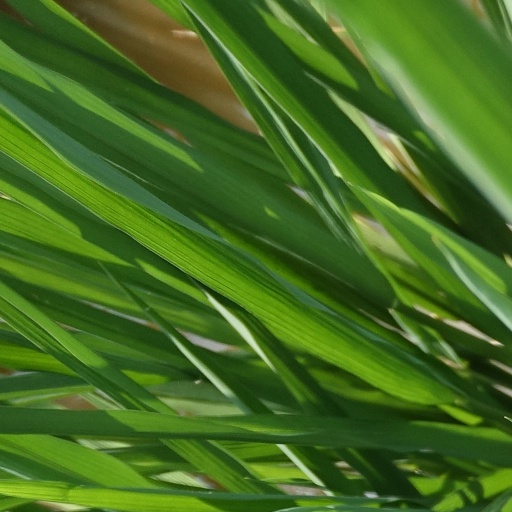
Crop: rice